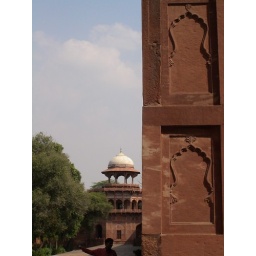
There are a lot of red stone structures around taj mahal.